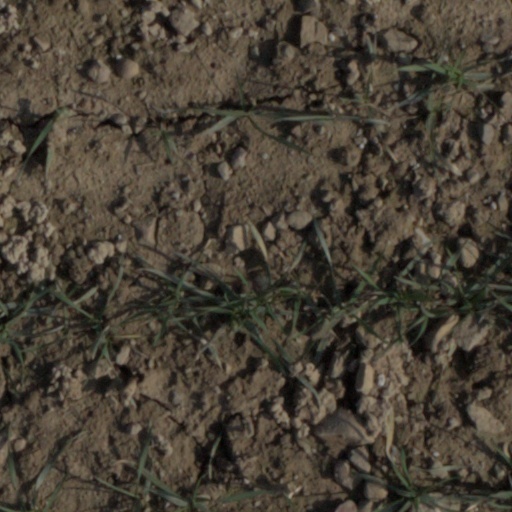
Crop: wheat